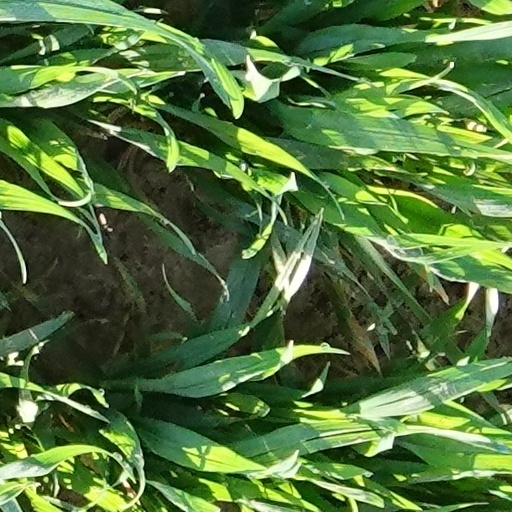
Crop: wheat